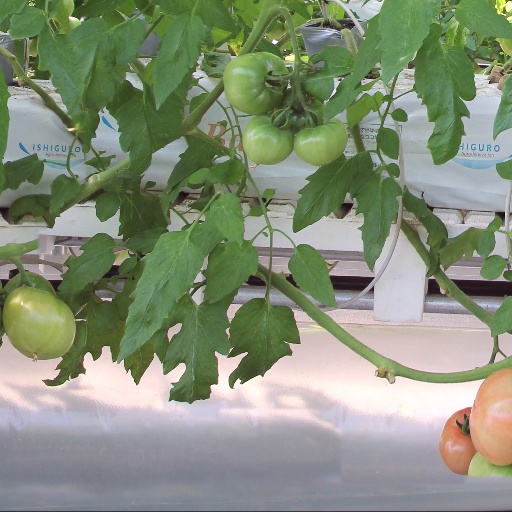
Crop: tomato